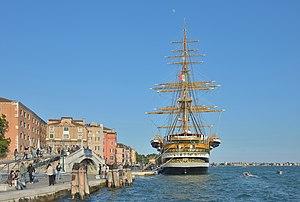
Musée d'histoire navale de Venise à Venise.
L’Amerigo Vespucci est un voilier-école italien. Il appartient à la Marina militare, la marine militaire italienne, utilisé à la formation des élèves officiers. Il est actuellement l'un des plus anciens trois-mâts carré à naviguer, le plus ancien navire-école de la marine italienne en service et un des plus grands voiliers école militaire du monde.